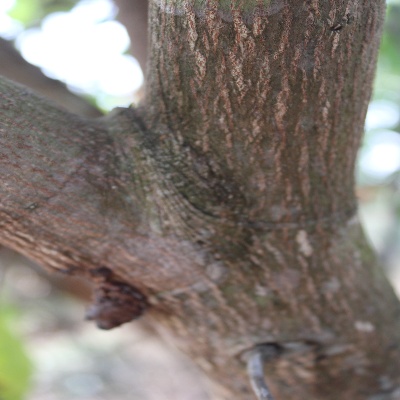
Crop: Cashew
Condition: gumosis